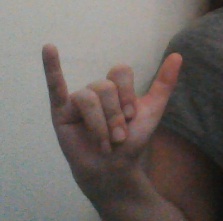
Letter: ya